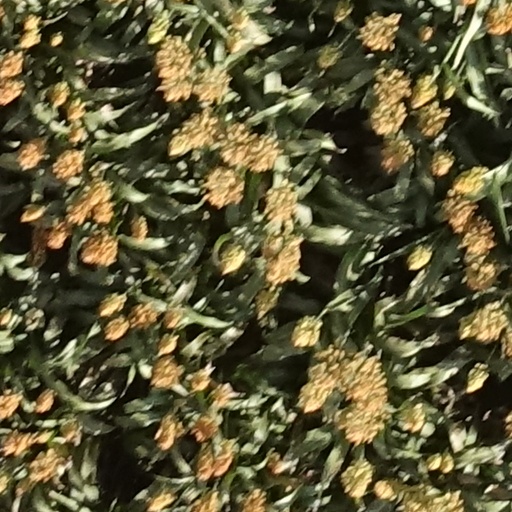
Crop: sorghum